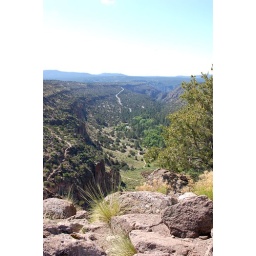
Bandelier National Monument.Unlike Mesa Verde there is just a single canyon at Bandelier. The entry road is in the distance.